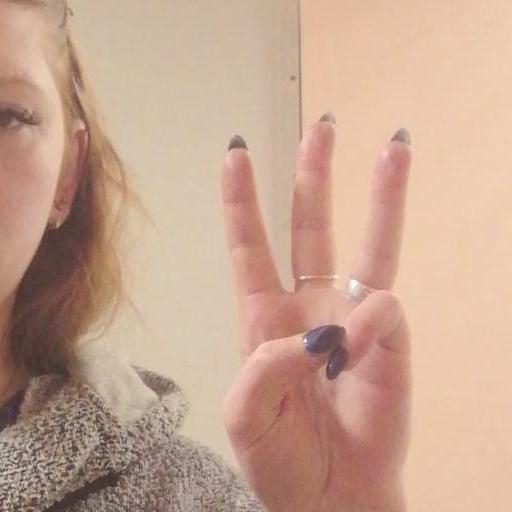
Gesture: three